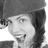
Emotion: happy